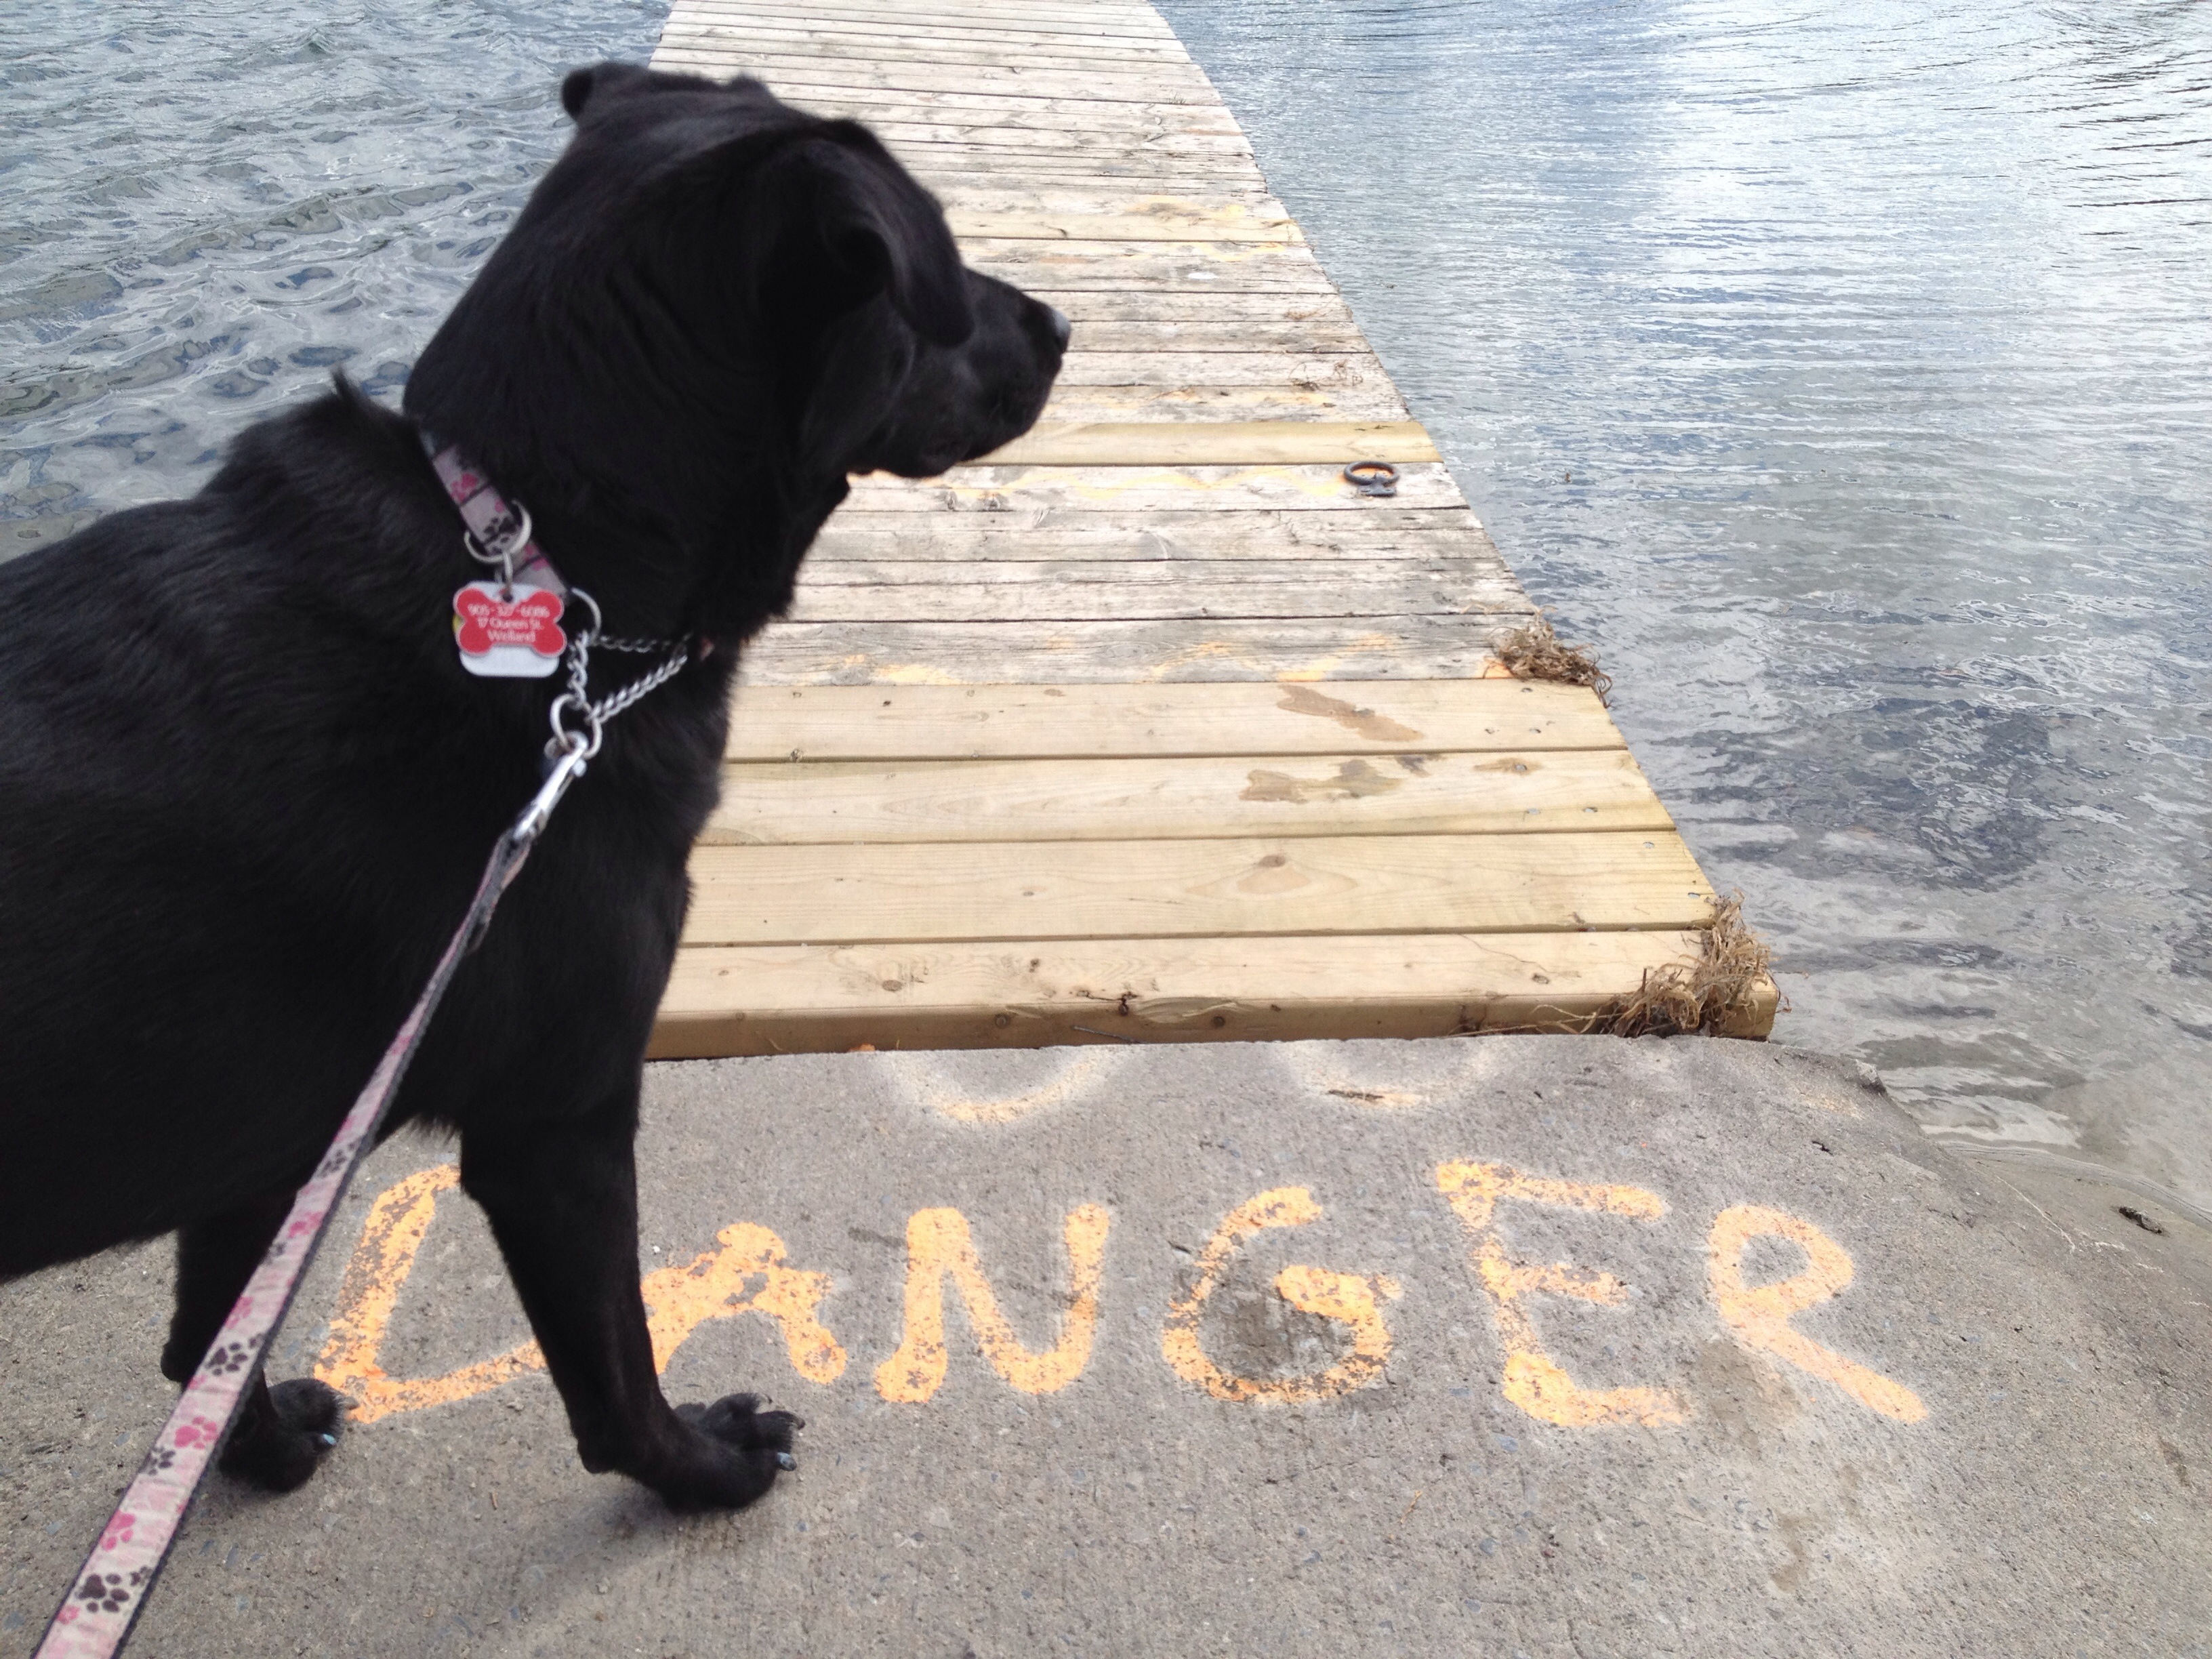
dog, mammal, black, labrador retriever, flooring, dog walking, dog like mammal